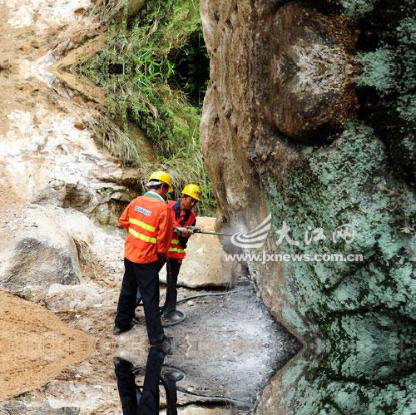
Objects in the image:
label: helmet
label: helmet